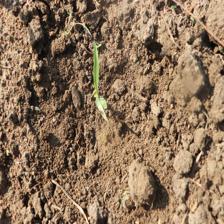
Label: Sorghum